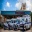
Label: ambulance